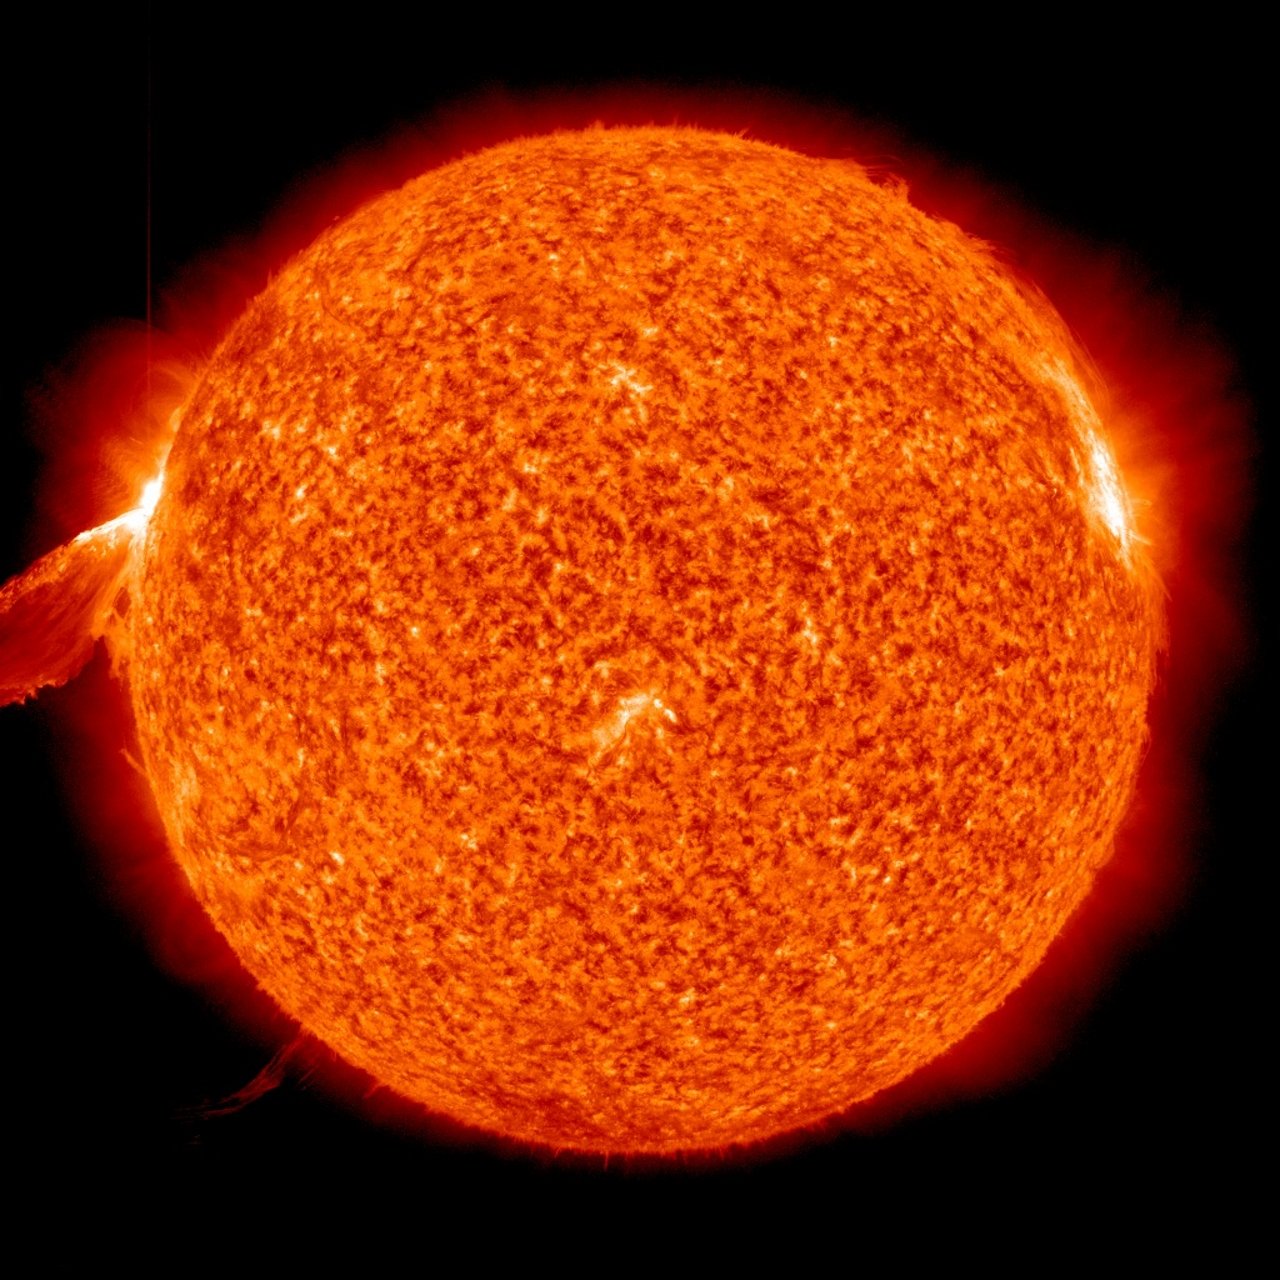
sun, sunlight, aviation, fire, nasa, research, science, astronomy, hot, gas, fireball, eruption, embers, space travel, astronautics, prominence, astronomical object, solar flare, sun spots